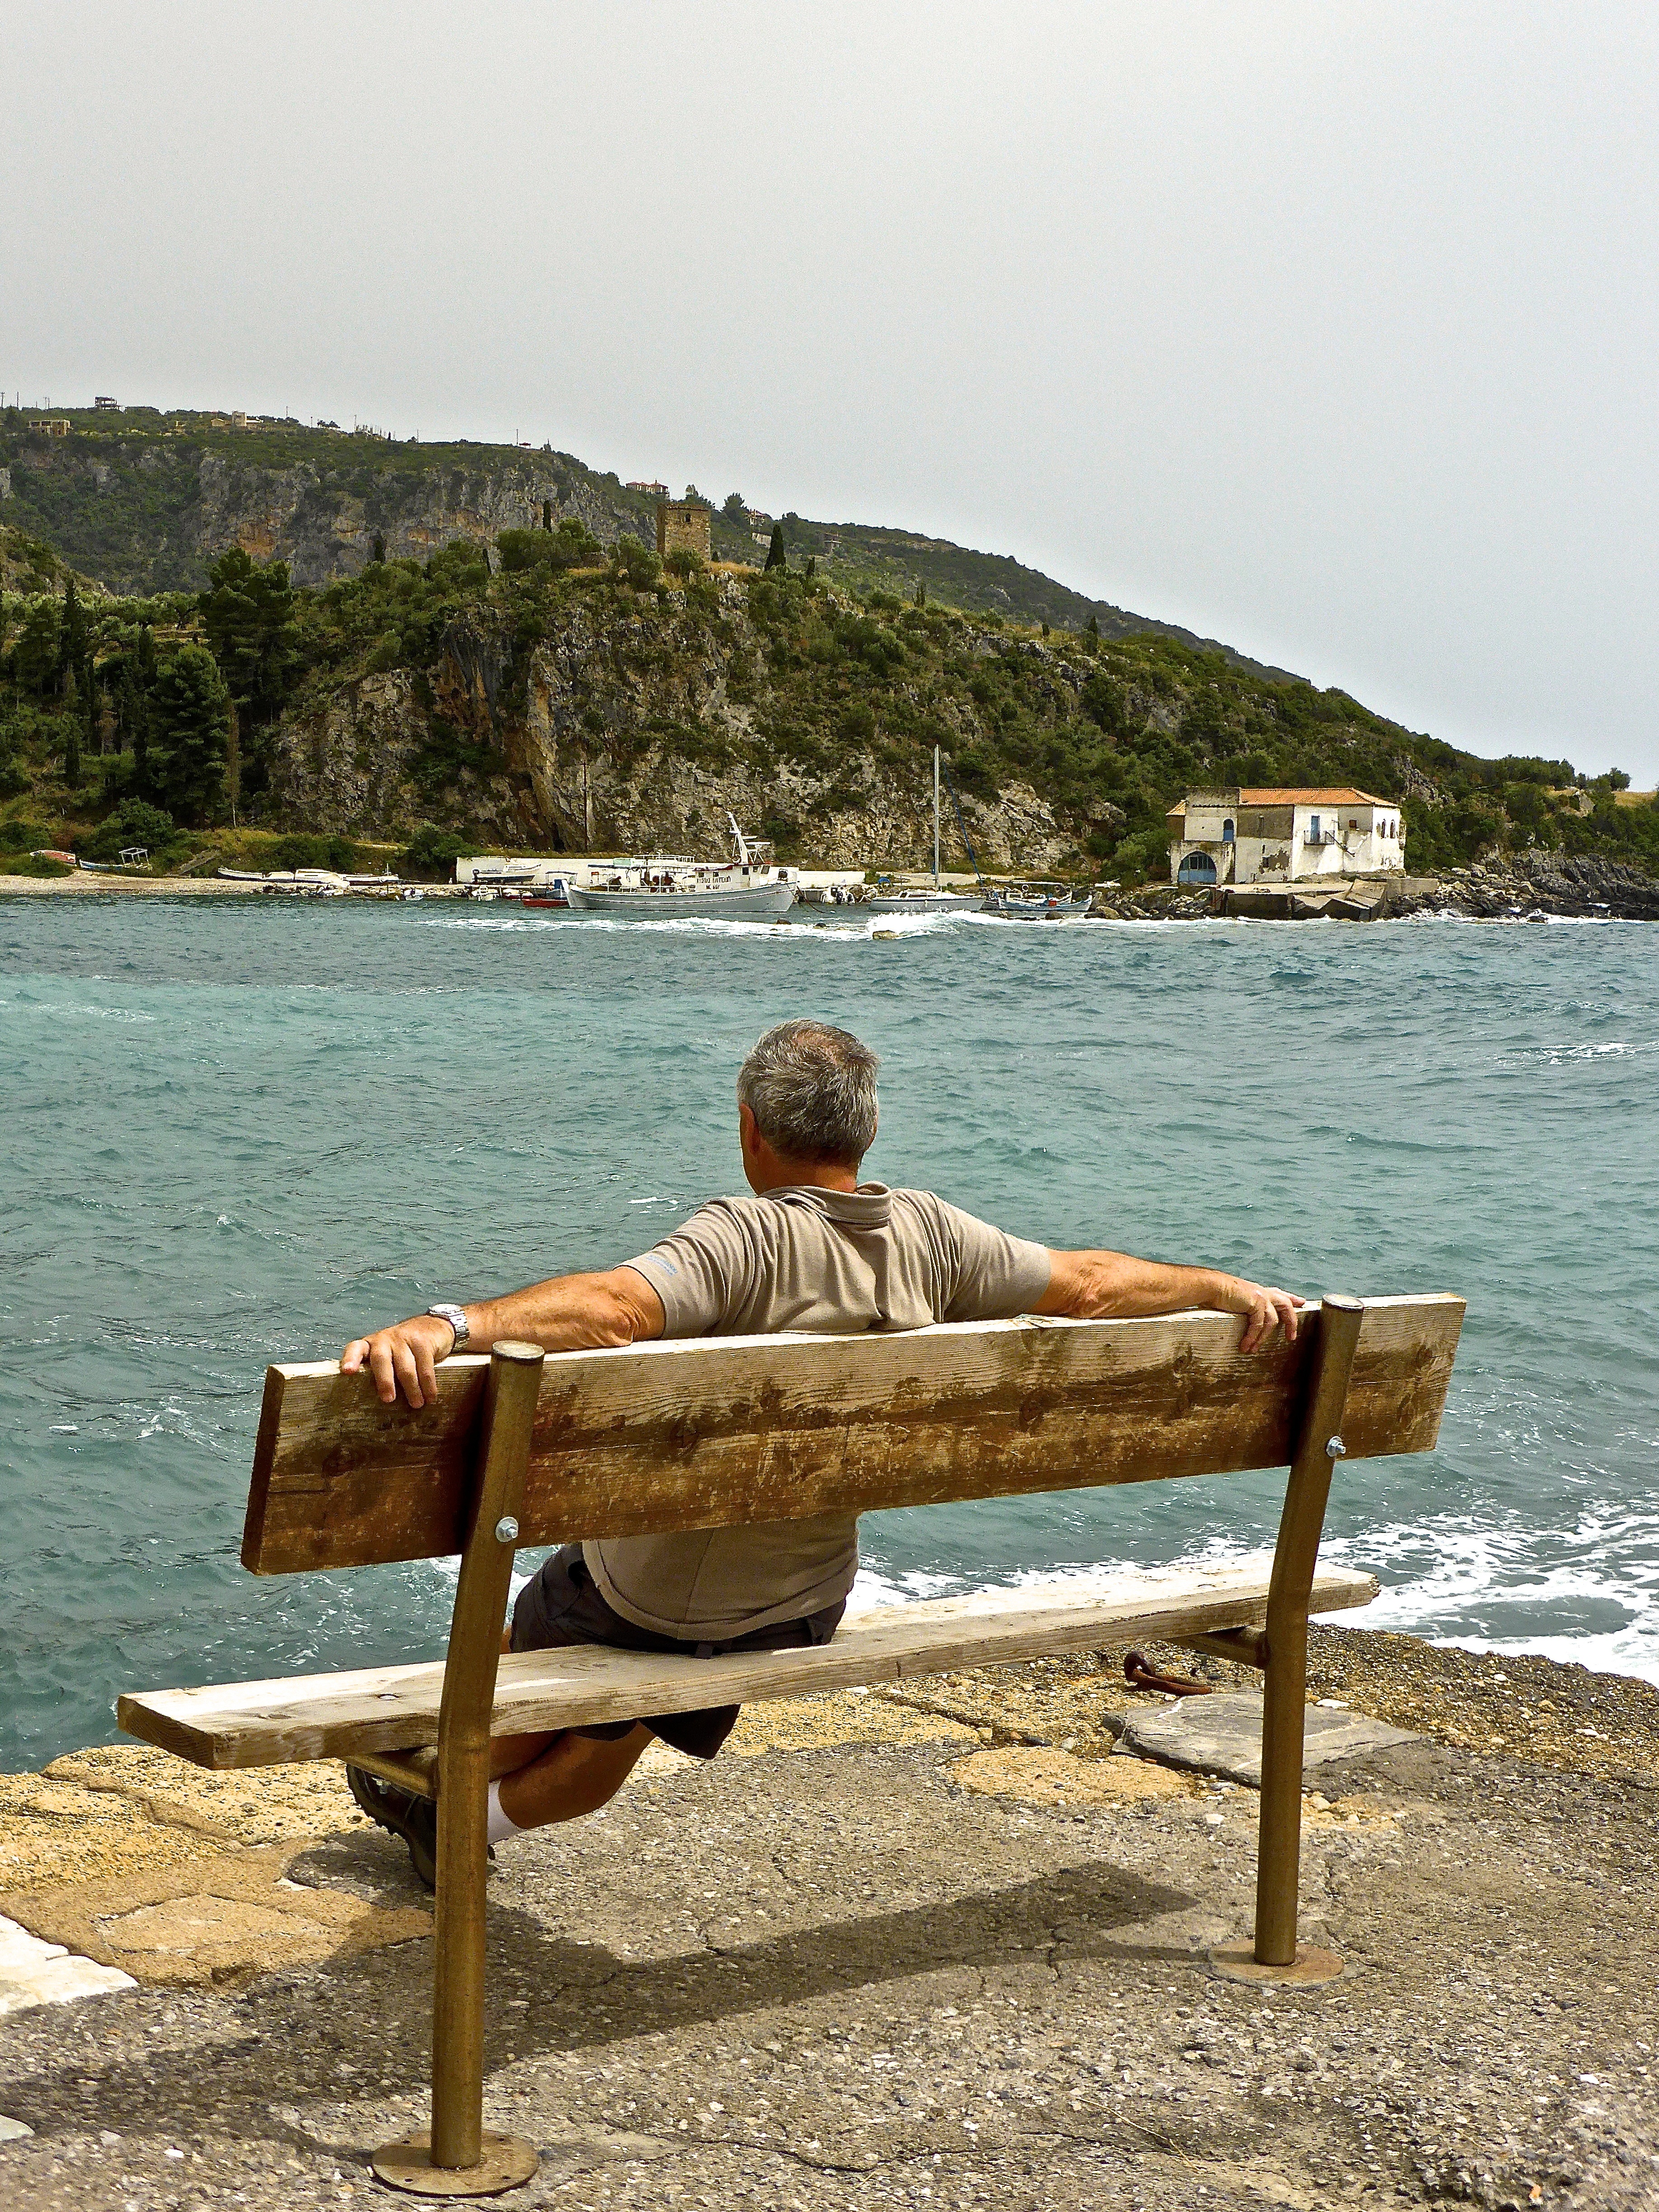
beach, sea, coast, ocean, person, shore, vacation, seaside, contemplation, relax, sitting, contemplate, rest, furniture, leisure, seashore, body of water, relaxation, enjoyment, human positions